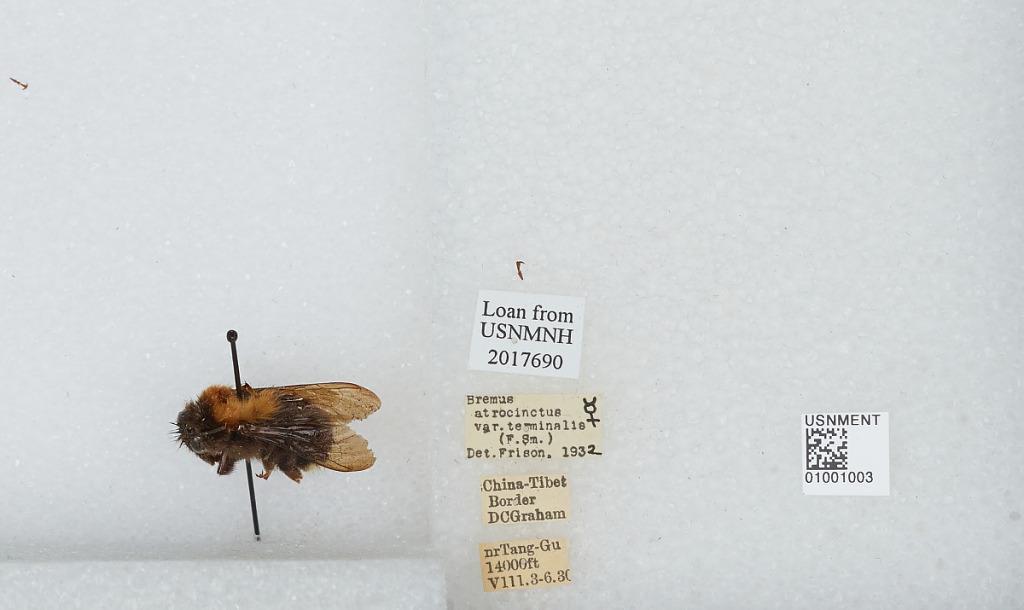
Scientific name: Bombus (Festivobombus) festivus Smith
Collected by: D. Graham
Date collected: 1930-8-3
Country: China
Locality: near Tang-Gu, China Tibet border
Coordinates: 32.9997, 91.6808
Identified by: Frison